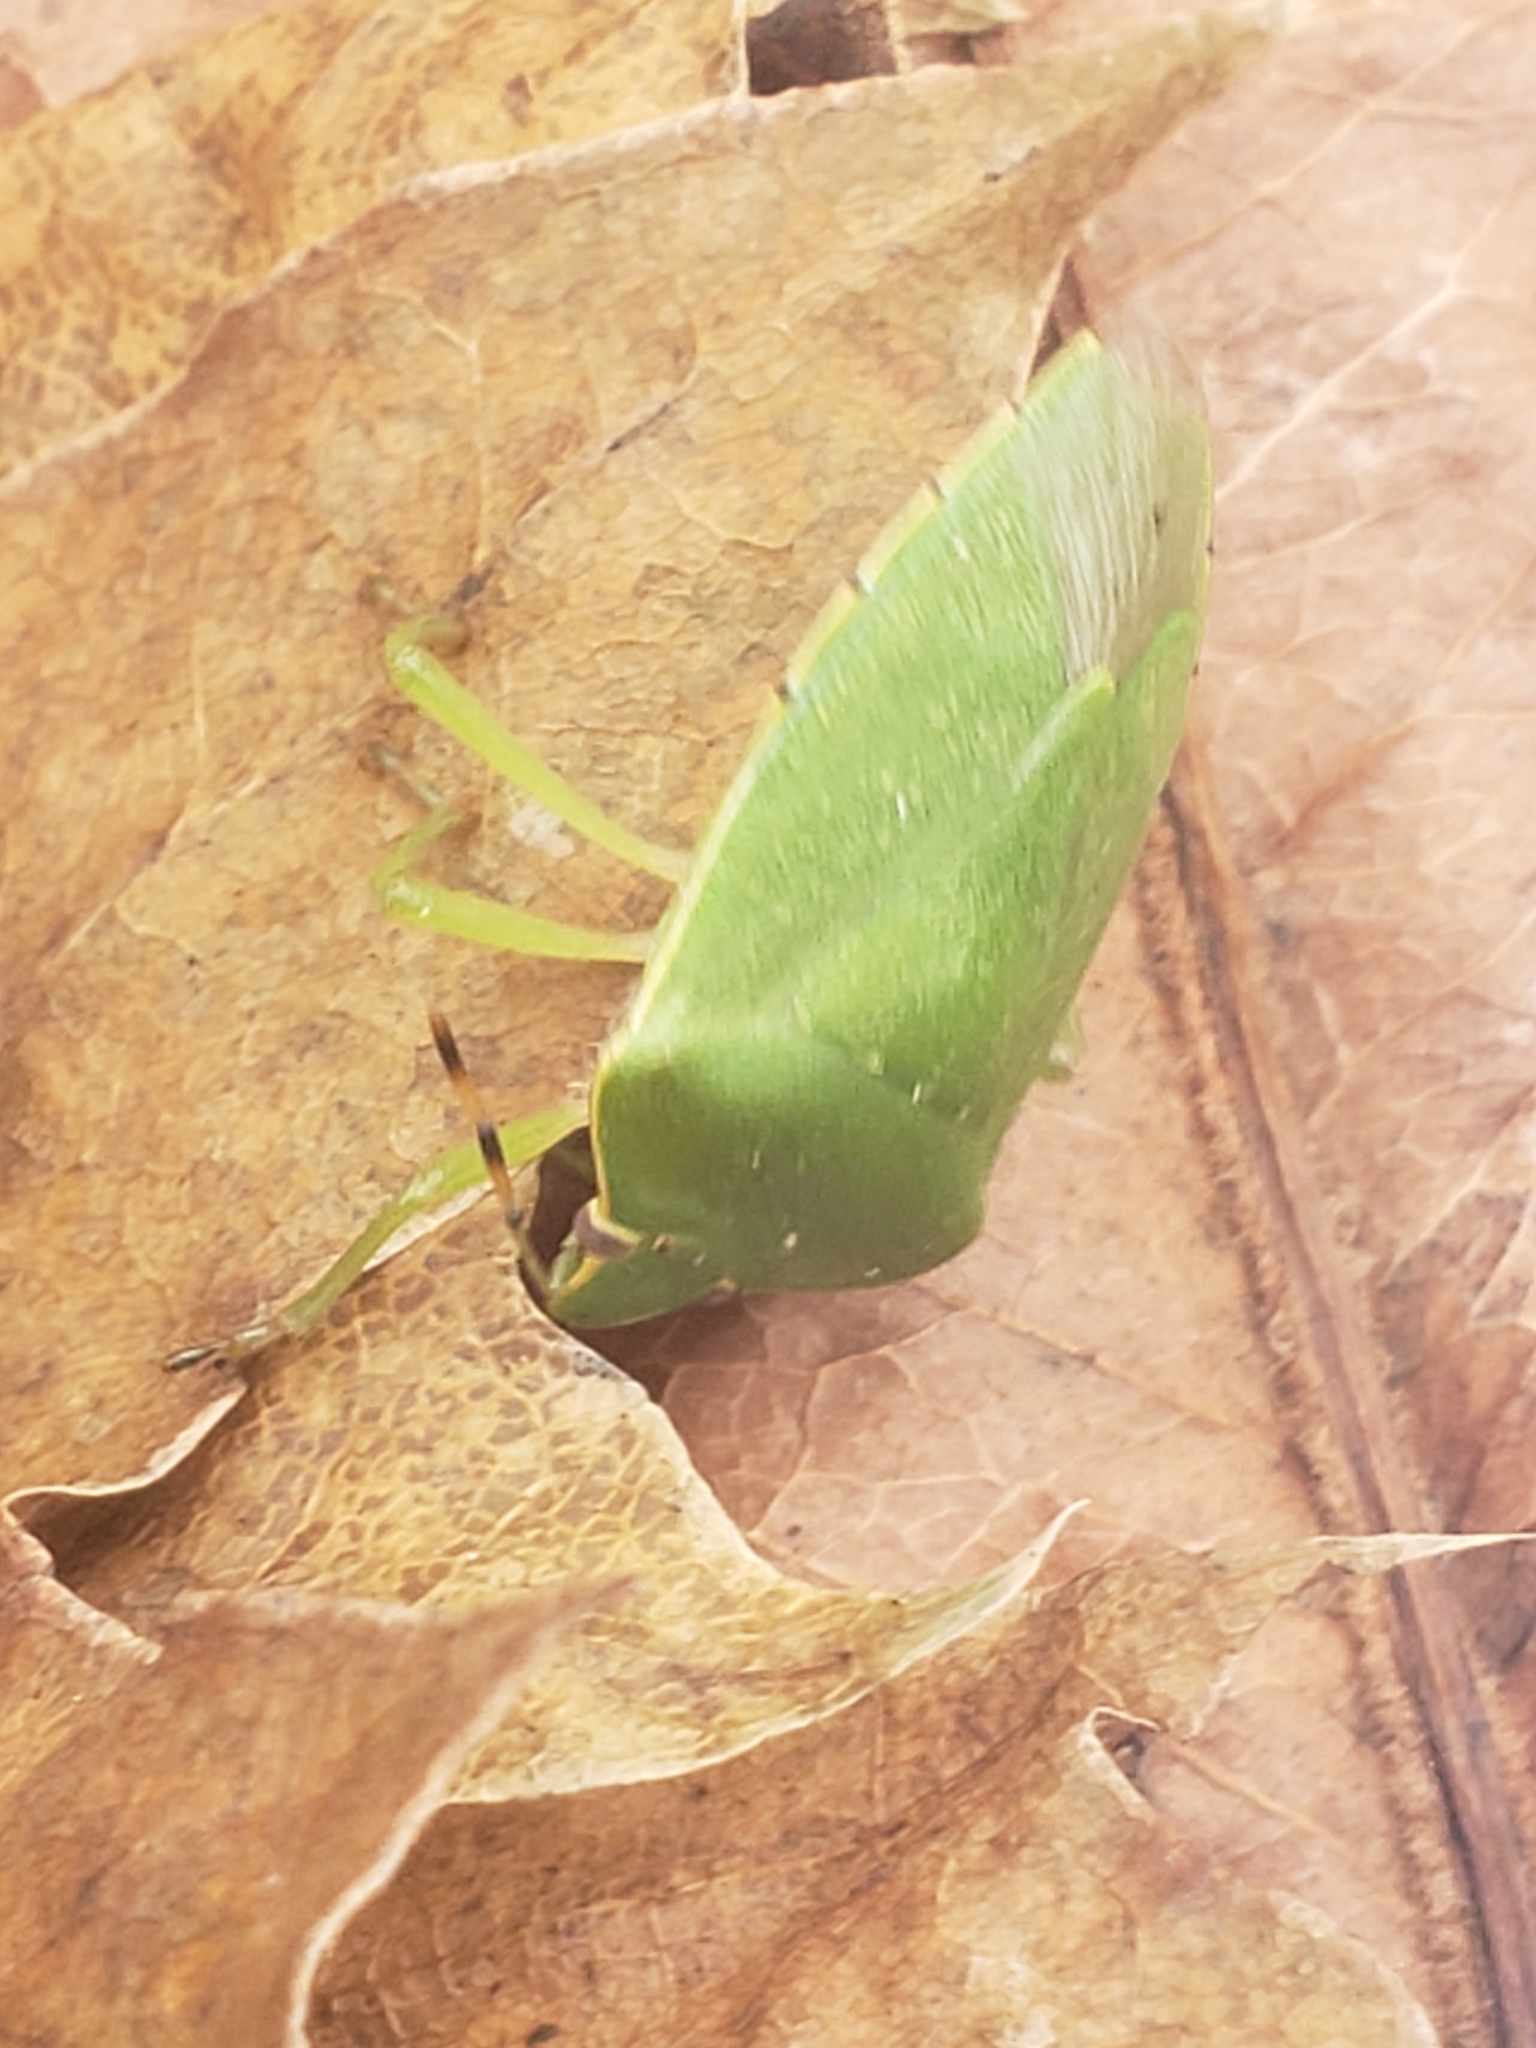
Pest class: stink_bug